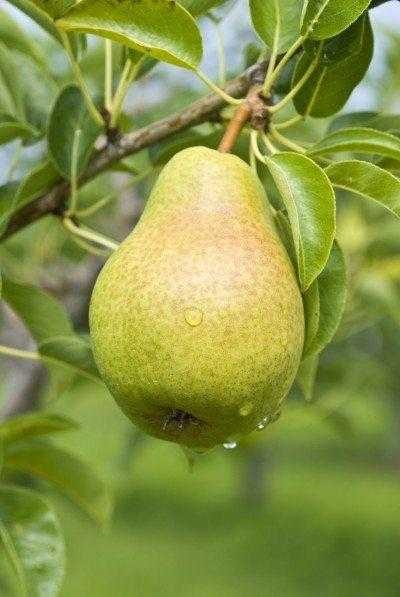
Label: Pear